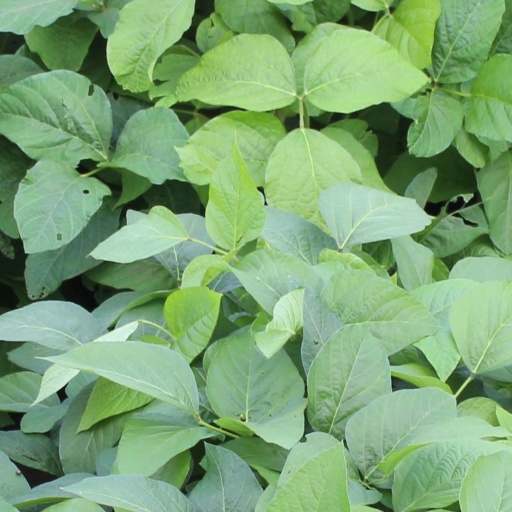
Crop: soybean